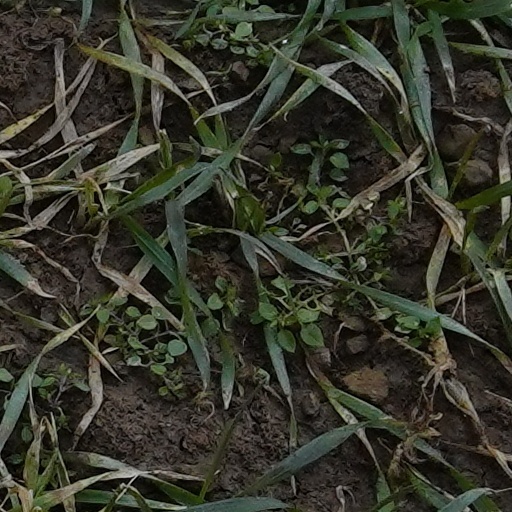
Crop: wheat